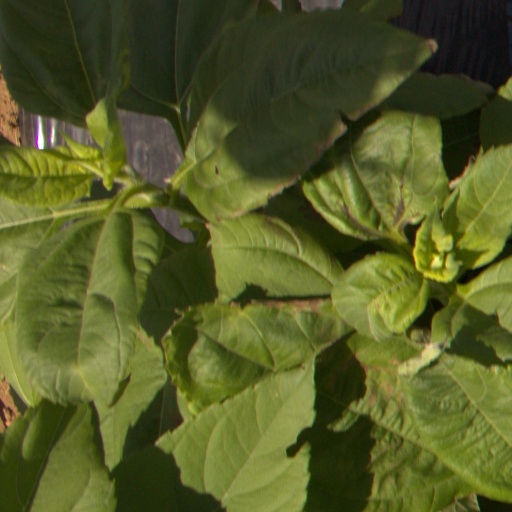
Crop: Jerusalem artichoke